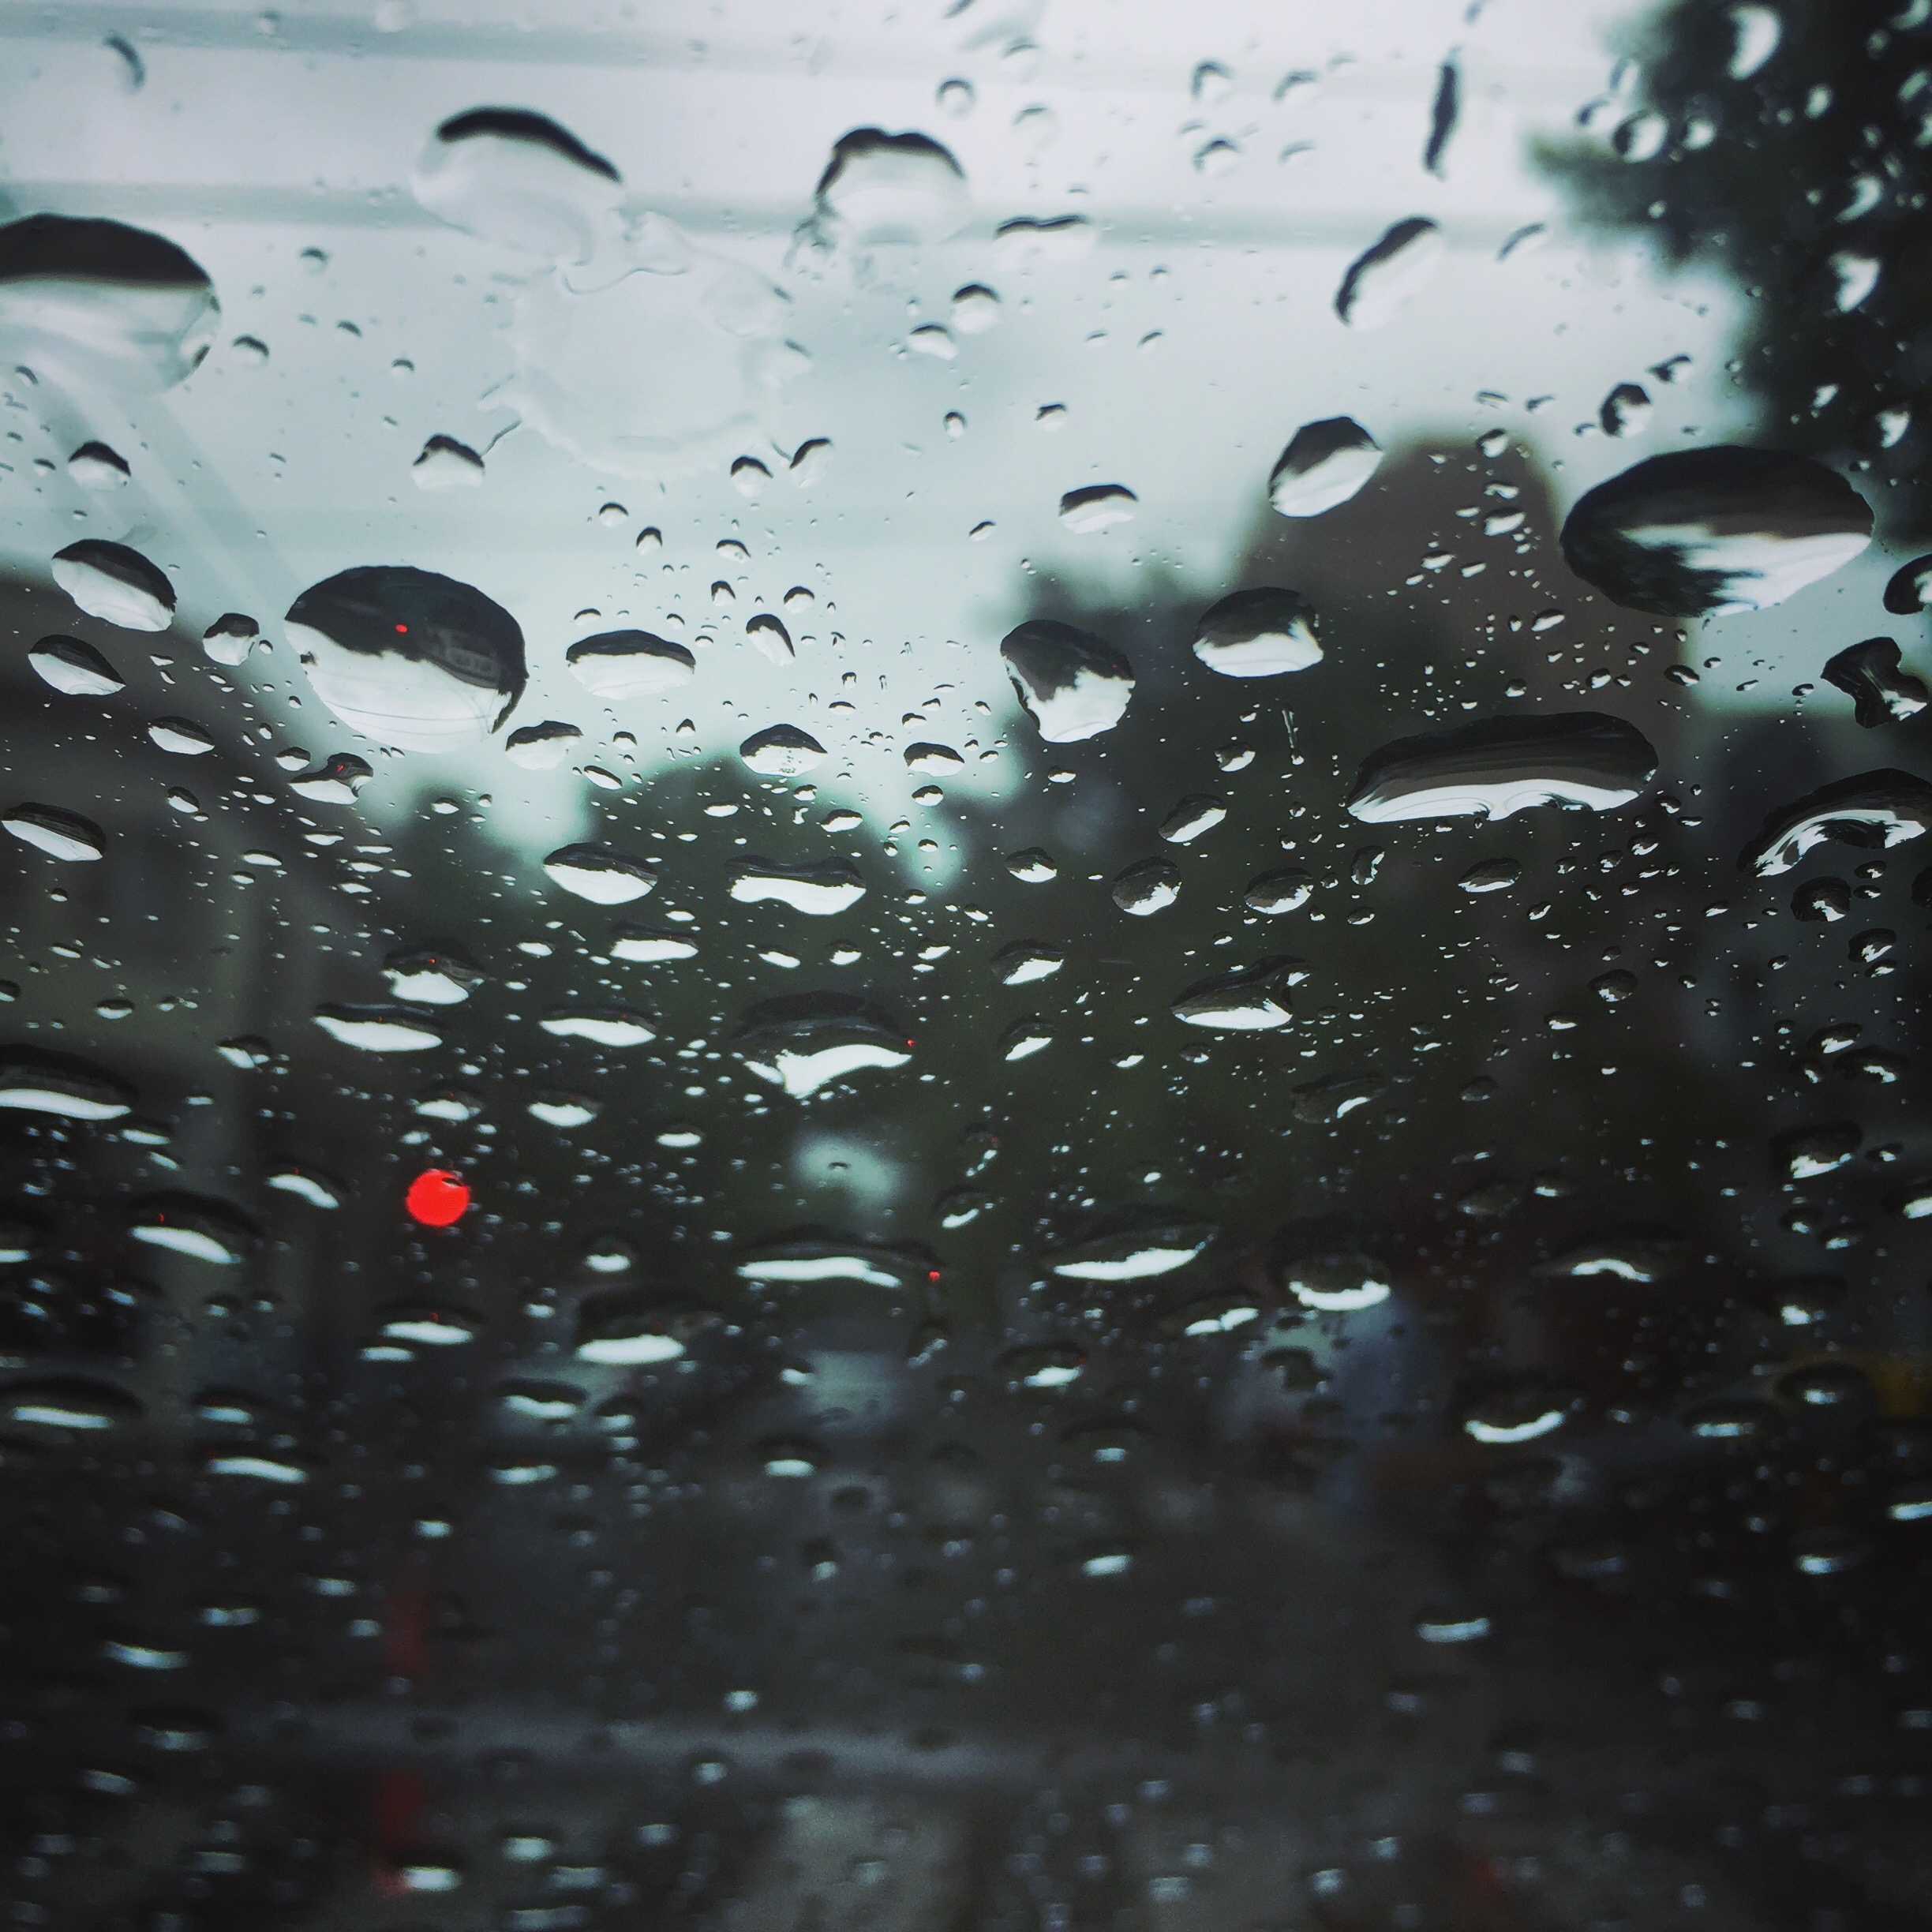
water, snow, drop, black and white, rain, leaf, reflection, weather, monochrome, instagram, argentina, project365, squareformat, freezing, rodrigoparedes, buenosaires, ar, 160378, 160378com, www160378com, 293, macro photography